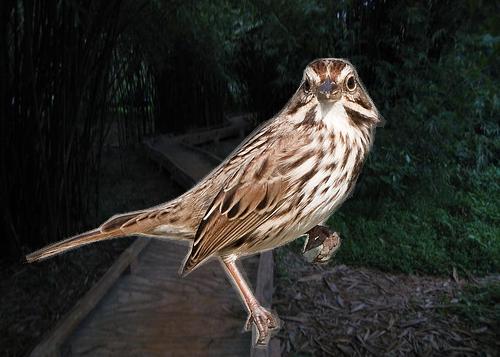
Bird species: Song_Sparrow
Bird type: landbird
Background: land